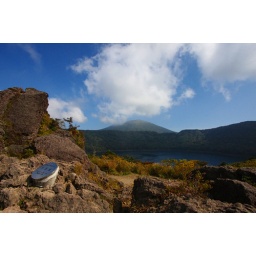
mountain top crater lake in Kirishima